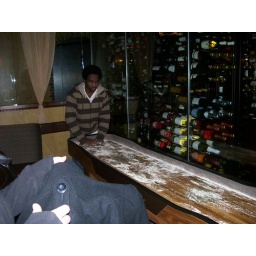
Jamal playing table shuffleboard in the Melting Pot lounge